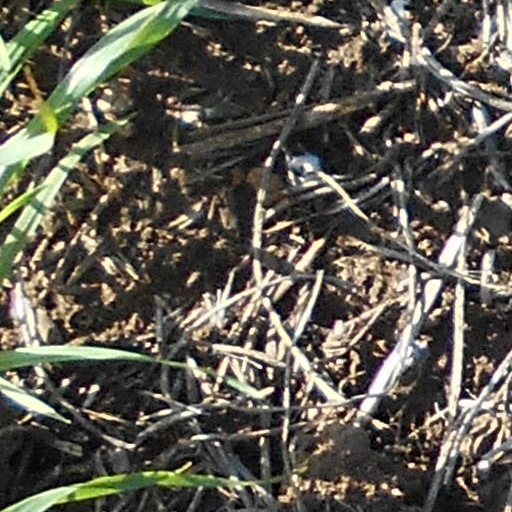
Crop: wheat